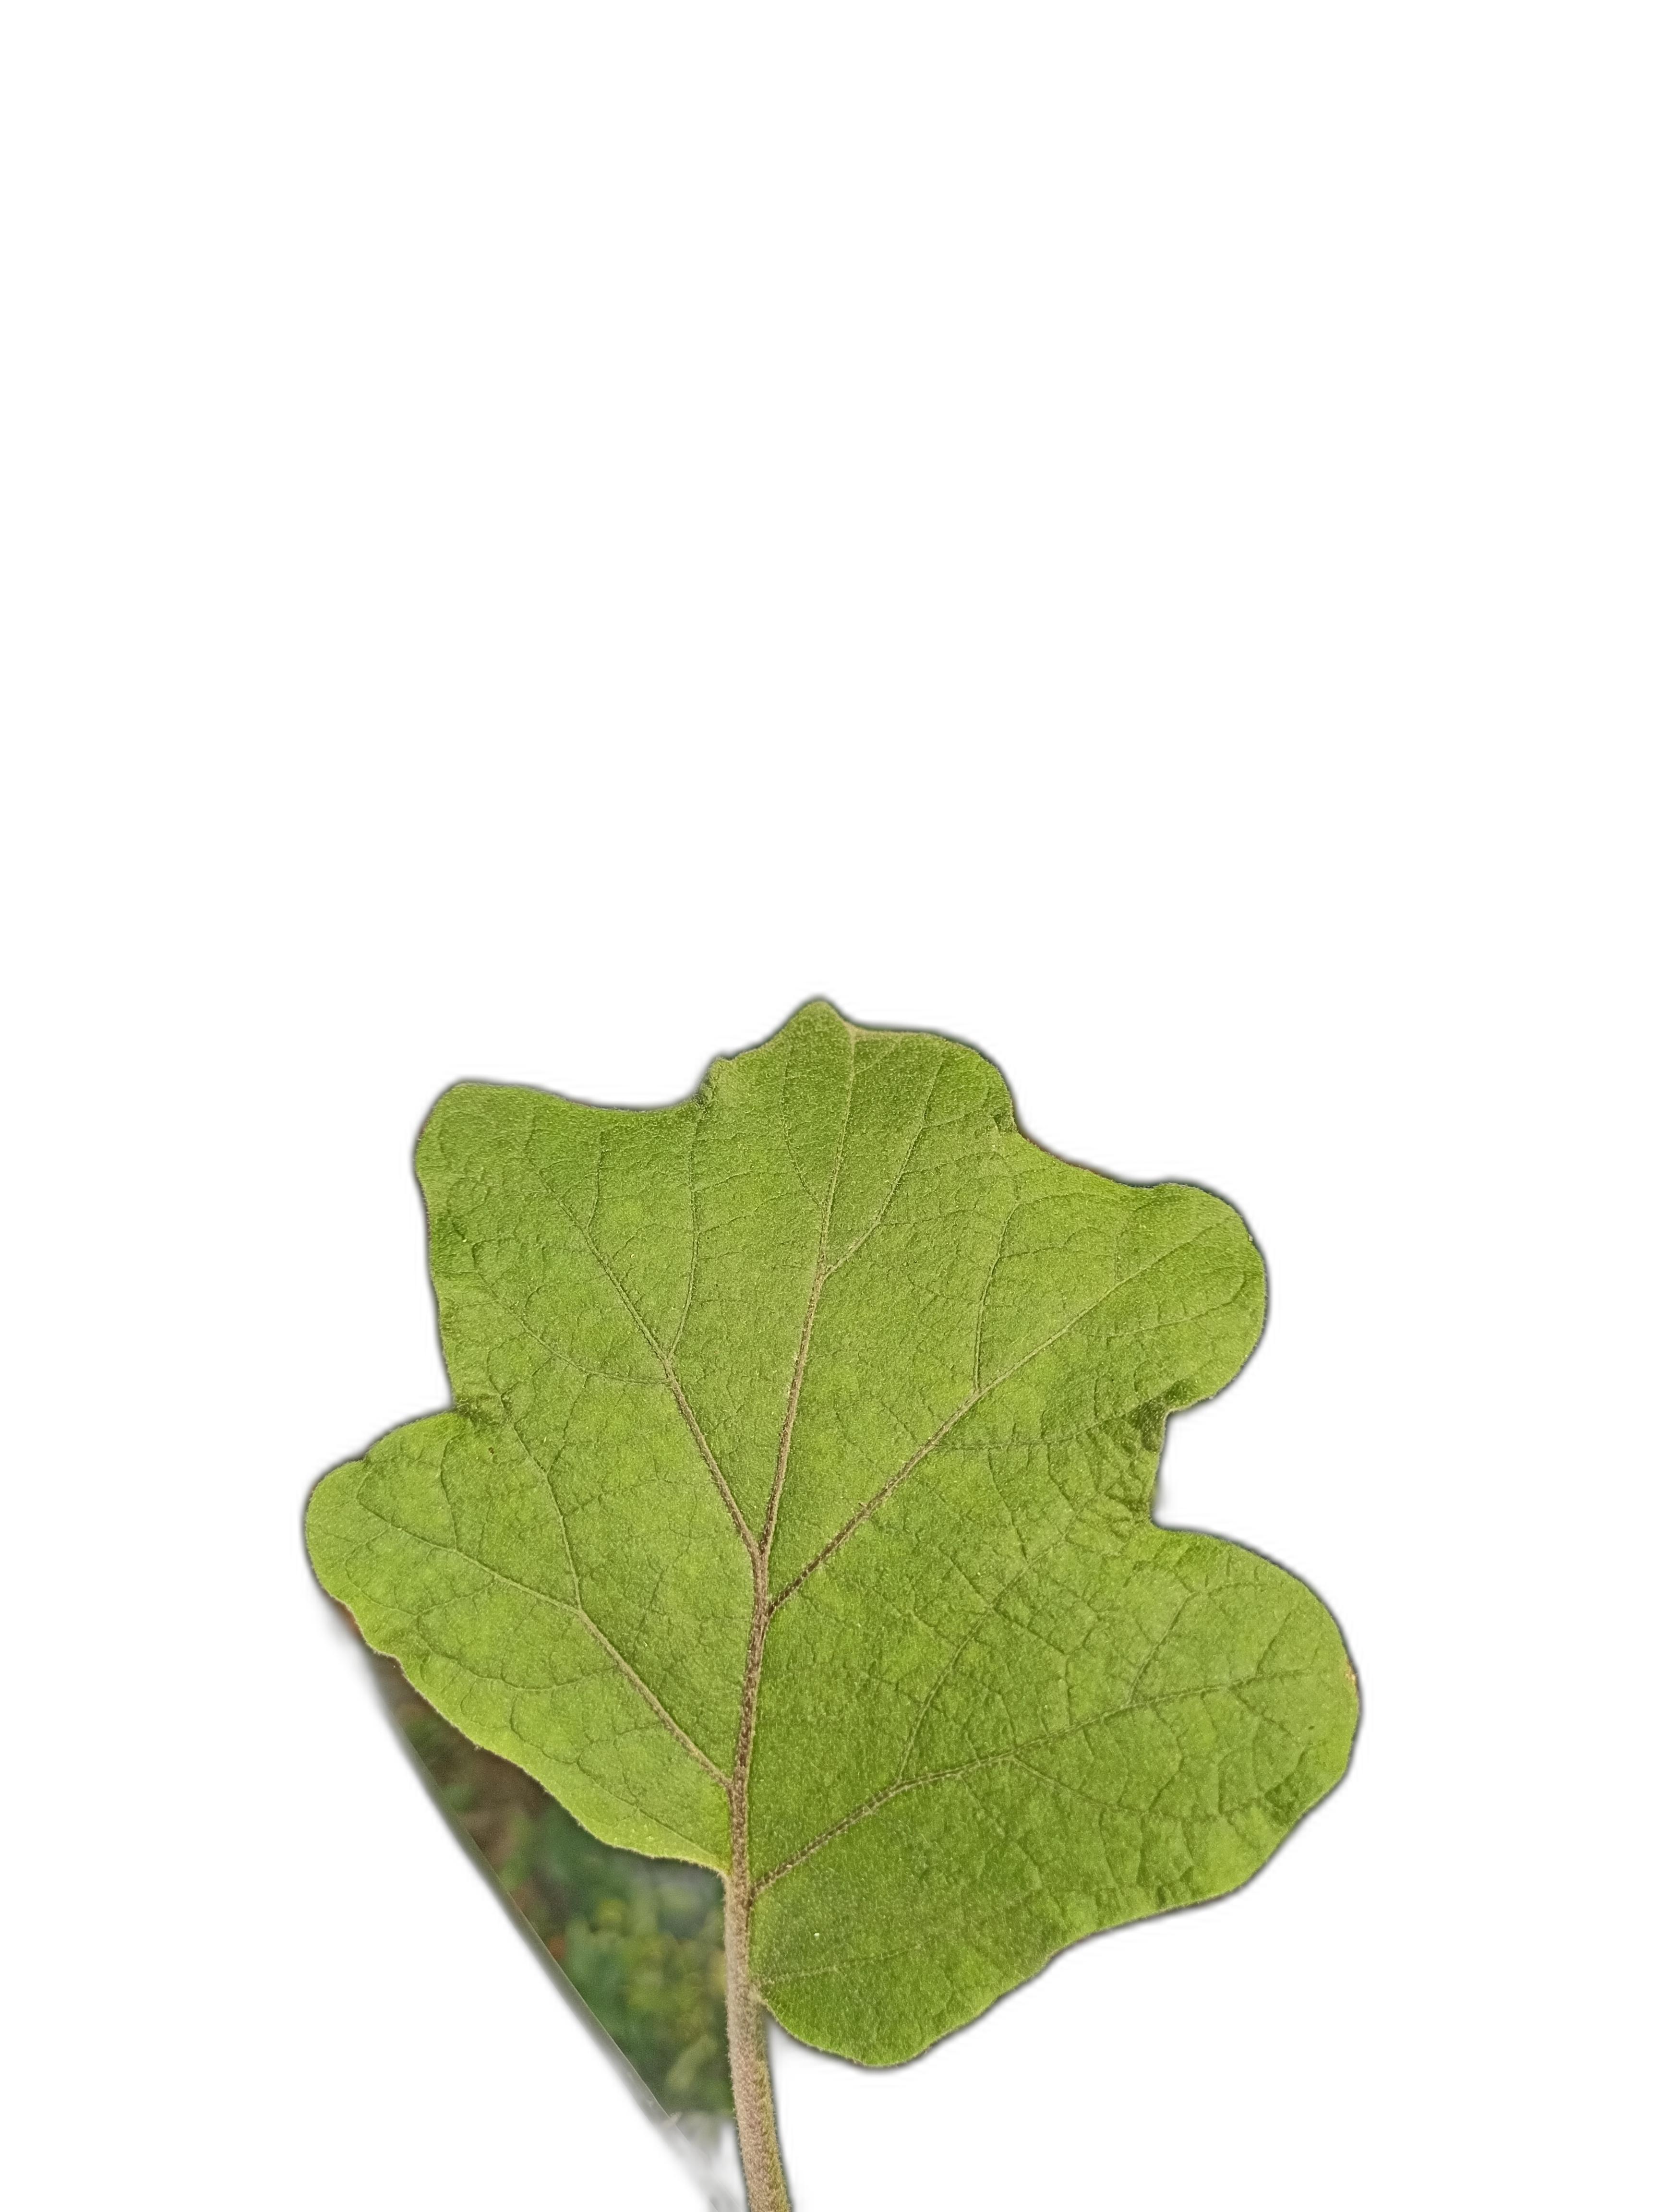
Label: Healthy Leaf